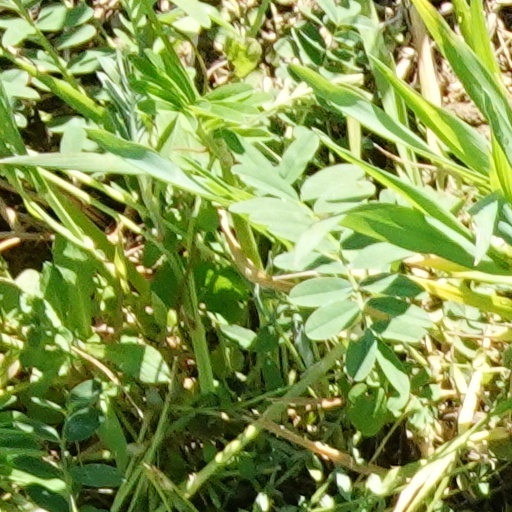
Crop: wheat